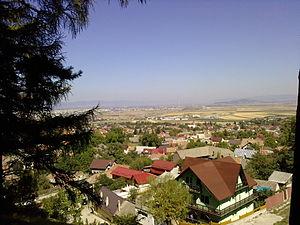
Săcele est une ville de Transylvanie en Roumanie, dans le județ de Brașov ayant le titre de municipe.